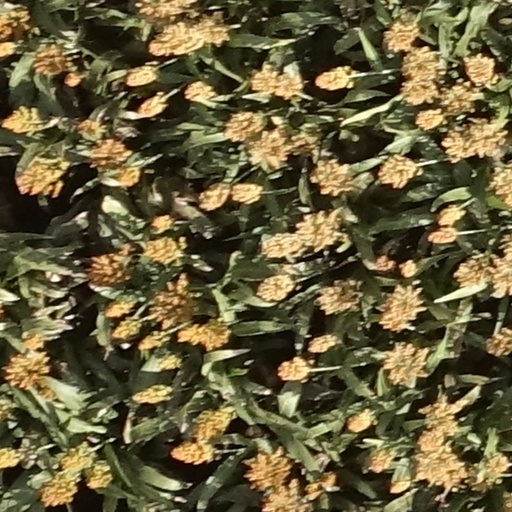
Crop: sorghum